Sheshi

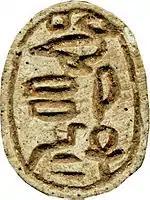
Seal reading ""the Son of Ra, Sheshi, living for ever"", Walters Art Museum

William C. Hayes, Nicolas Grimal, Redford, and Peter Clayton identify Sheshi with Salitis (also known as Saites). According to the "Aegyptiaca", Salitis was the founder of the Hyksos 15th Dynasty. Alternatively, Bietak and Janine Bourriau have proposed that Salitis should be identified with Sakir-Har, a poorly known ruler of the Second Intermediate Period who, in contrast to Sheshi, is known to have borne the title of "Hyksos".